Contour line

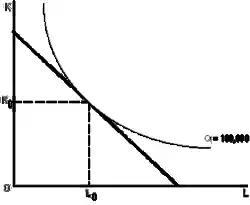
A single production isoquant (convex) and a single isocost curve (linear). Labor usage is plotted horizontally and physical capital usage is plotted vertically.

Contour lines are also used to display non-geographic information in economics. Indifference curves (as shown at left) are used to show bundles of goods to which a person would assign equal utility. An isoquant (in the image at right) is a curve of equal production quantity for alternative combinations of input usages, and an isocost curve (also in the image at right) shows alternative usages having equal production costs.